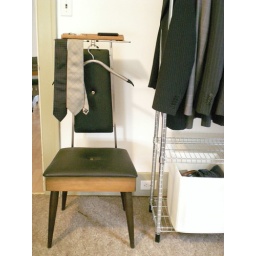
Vintage clothes horse has been refinished and has extra storage in the seat.